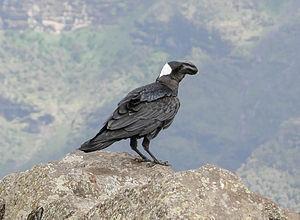
Un corbeau corbivau (corvus crassirostris) dans le Parc national du Simien, Éthiopie